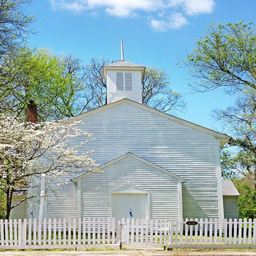
religion was built and regular services were held here until the 1990s .